Charles Cavendish (general, died 1643)

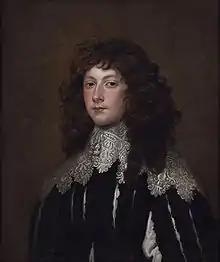
Charles Cavendish (1620–1643)

He was second son of William Cavendish, 2nd Earl of Devonshire and his wife Christiana, born on 30 May 1620, and named after King Charles I of England, his godfather. In 1638 he was sent abroad to travel with a governor, visiting Cairo and Turkey. He returned to England in May 1641, and then served in a campaign under the Prince of Orange.